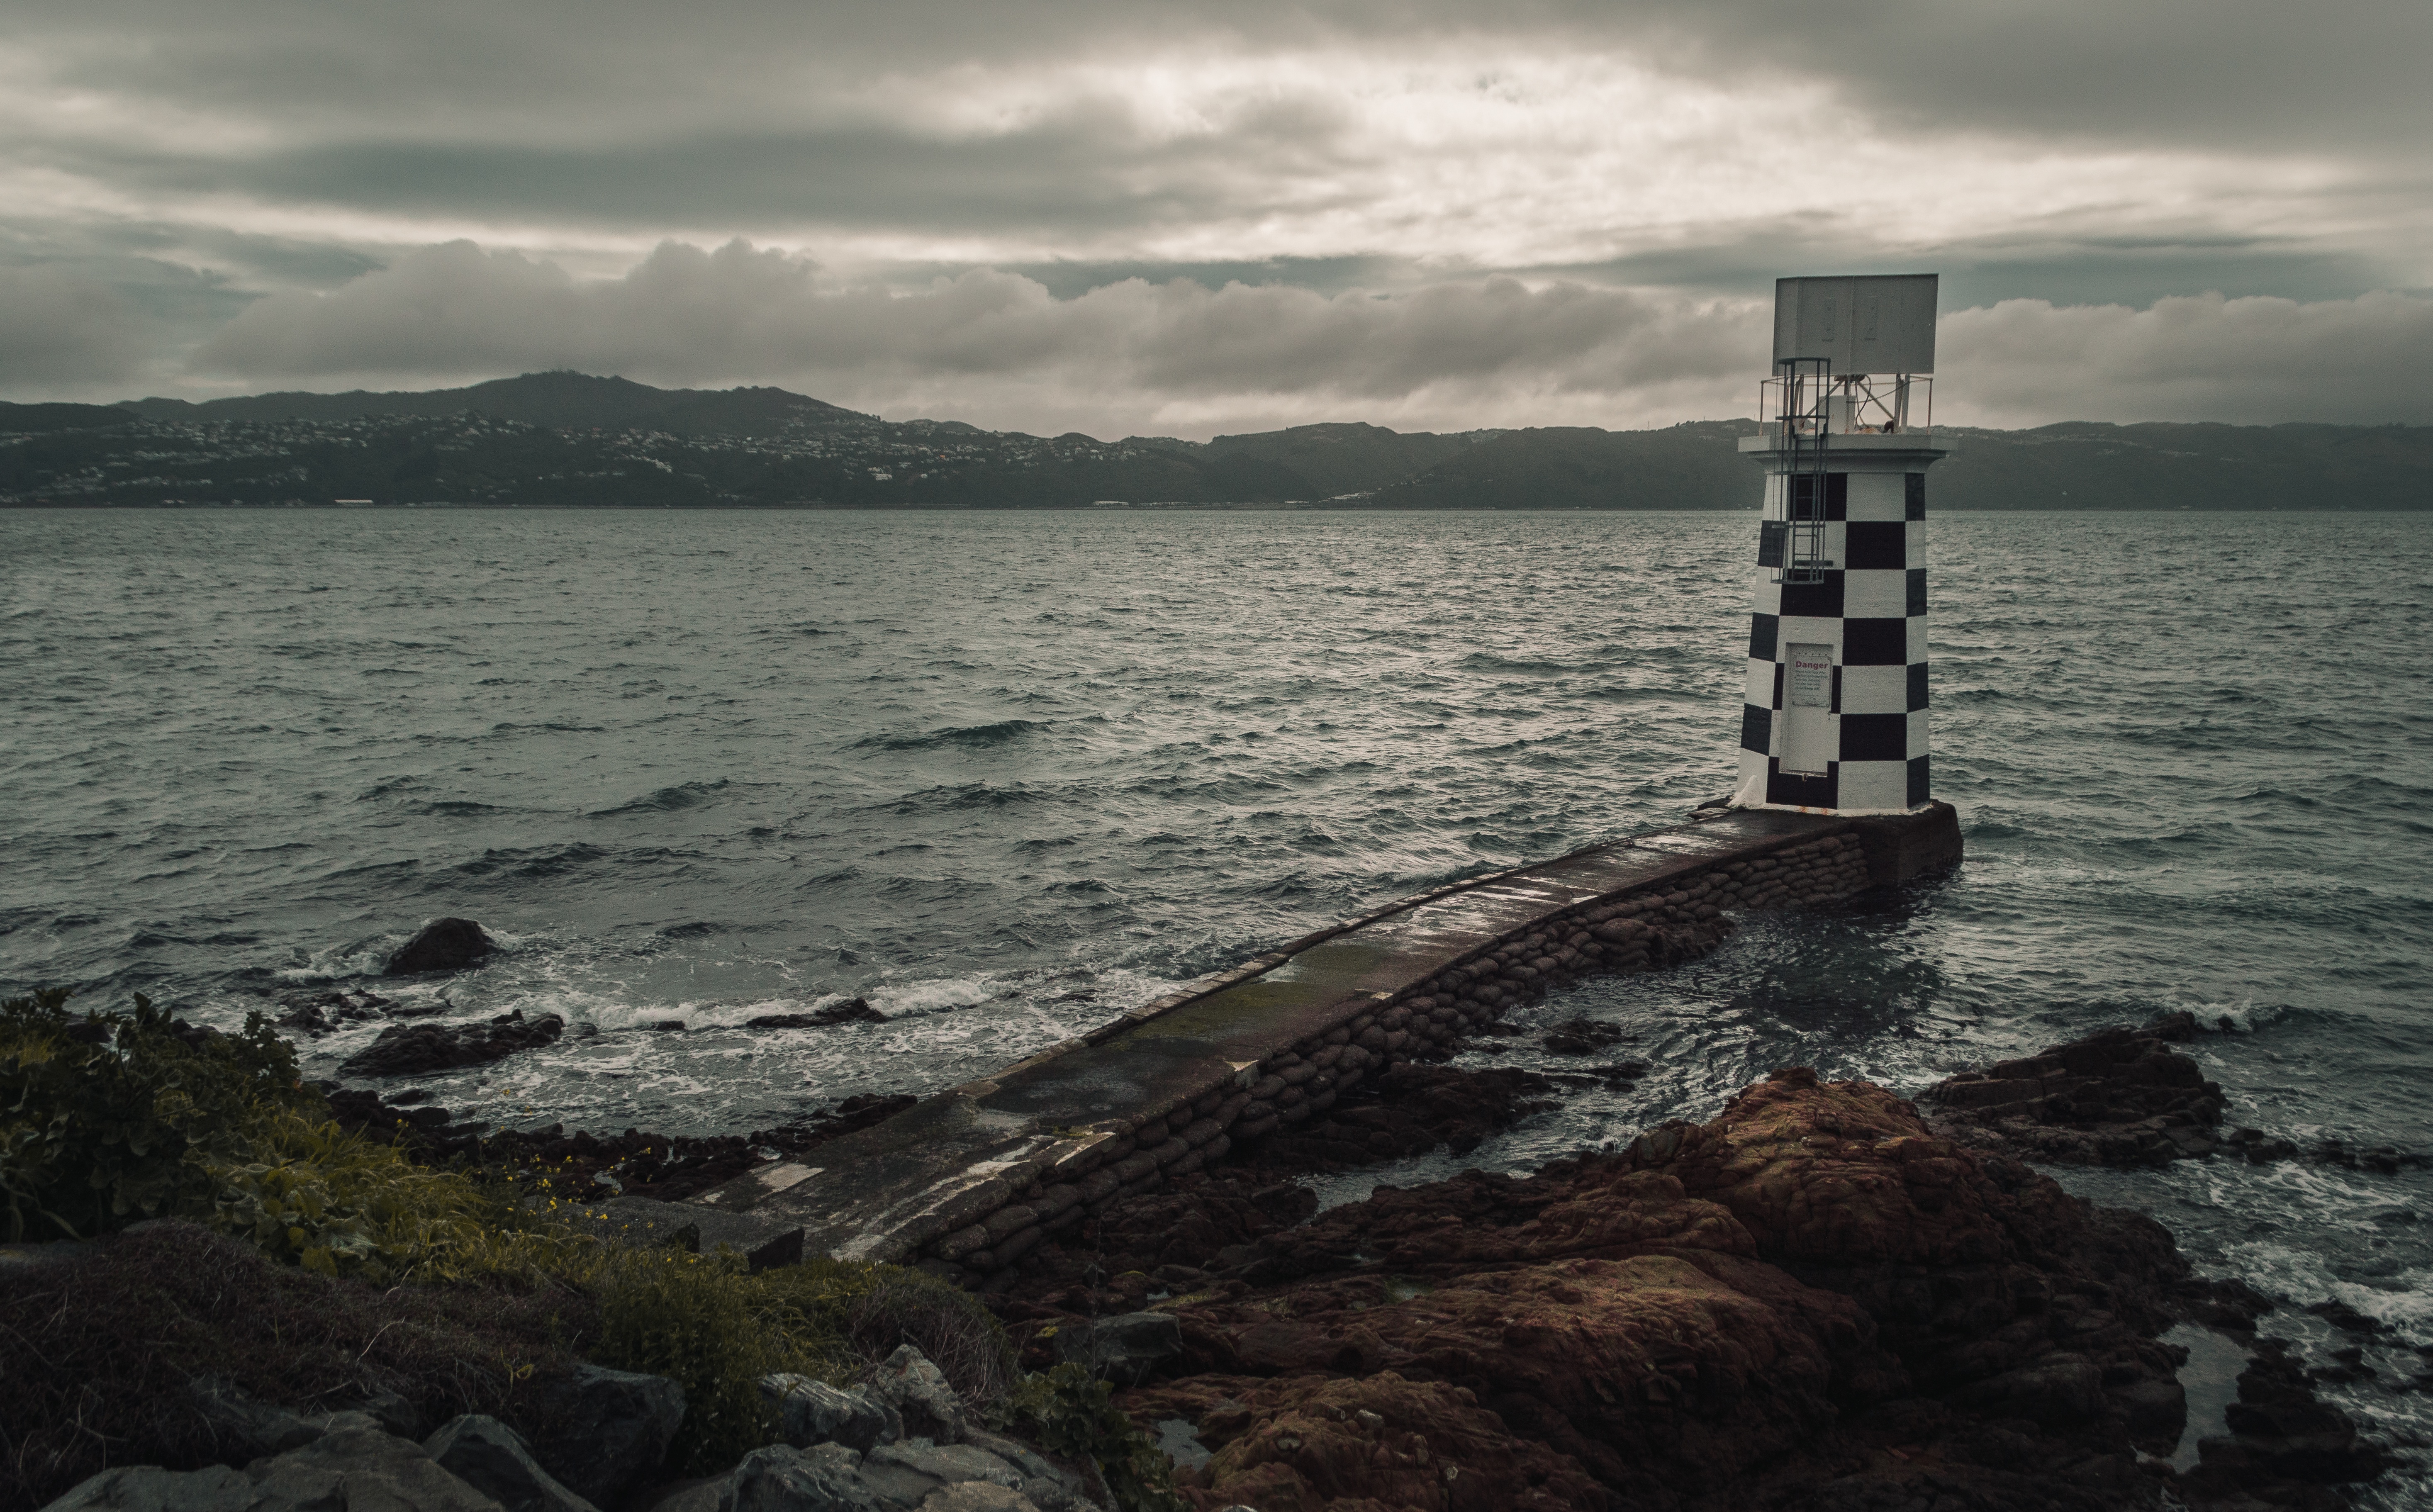
sea, coast, water, rock, ocean, horizon, cloud, lighthouse, shore, wave, cliff, dusk, cove, vehicle, tower, bay, terrain, breakwater, cape, wind wave